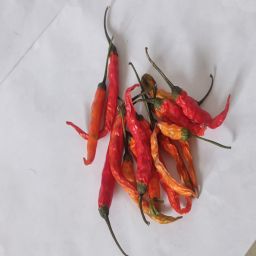
Crop: Chile Pepper
Quality: Dried